Laura Esther Rodriguez Dulanto

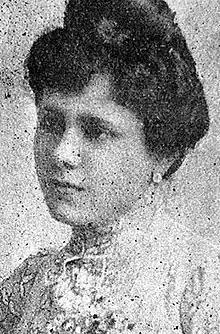
Dulanto in 1899

Laura Esther Rodríguez Dulanto (18 October 1872 – 6 July 1919) was the first female physician in Peru.